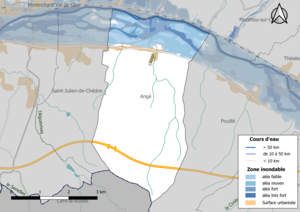
Carte des zones inondables de la commune de fr:Angé (France).
Angé est une commune française située dans le département de Loir-et-Cher en région Centre-Val de Loire.